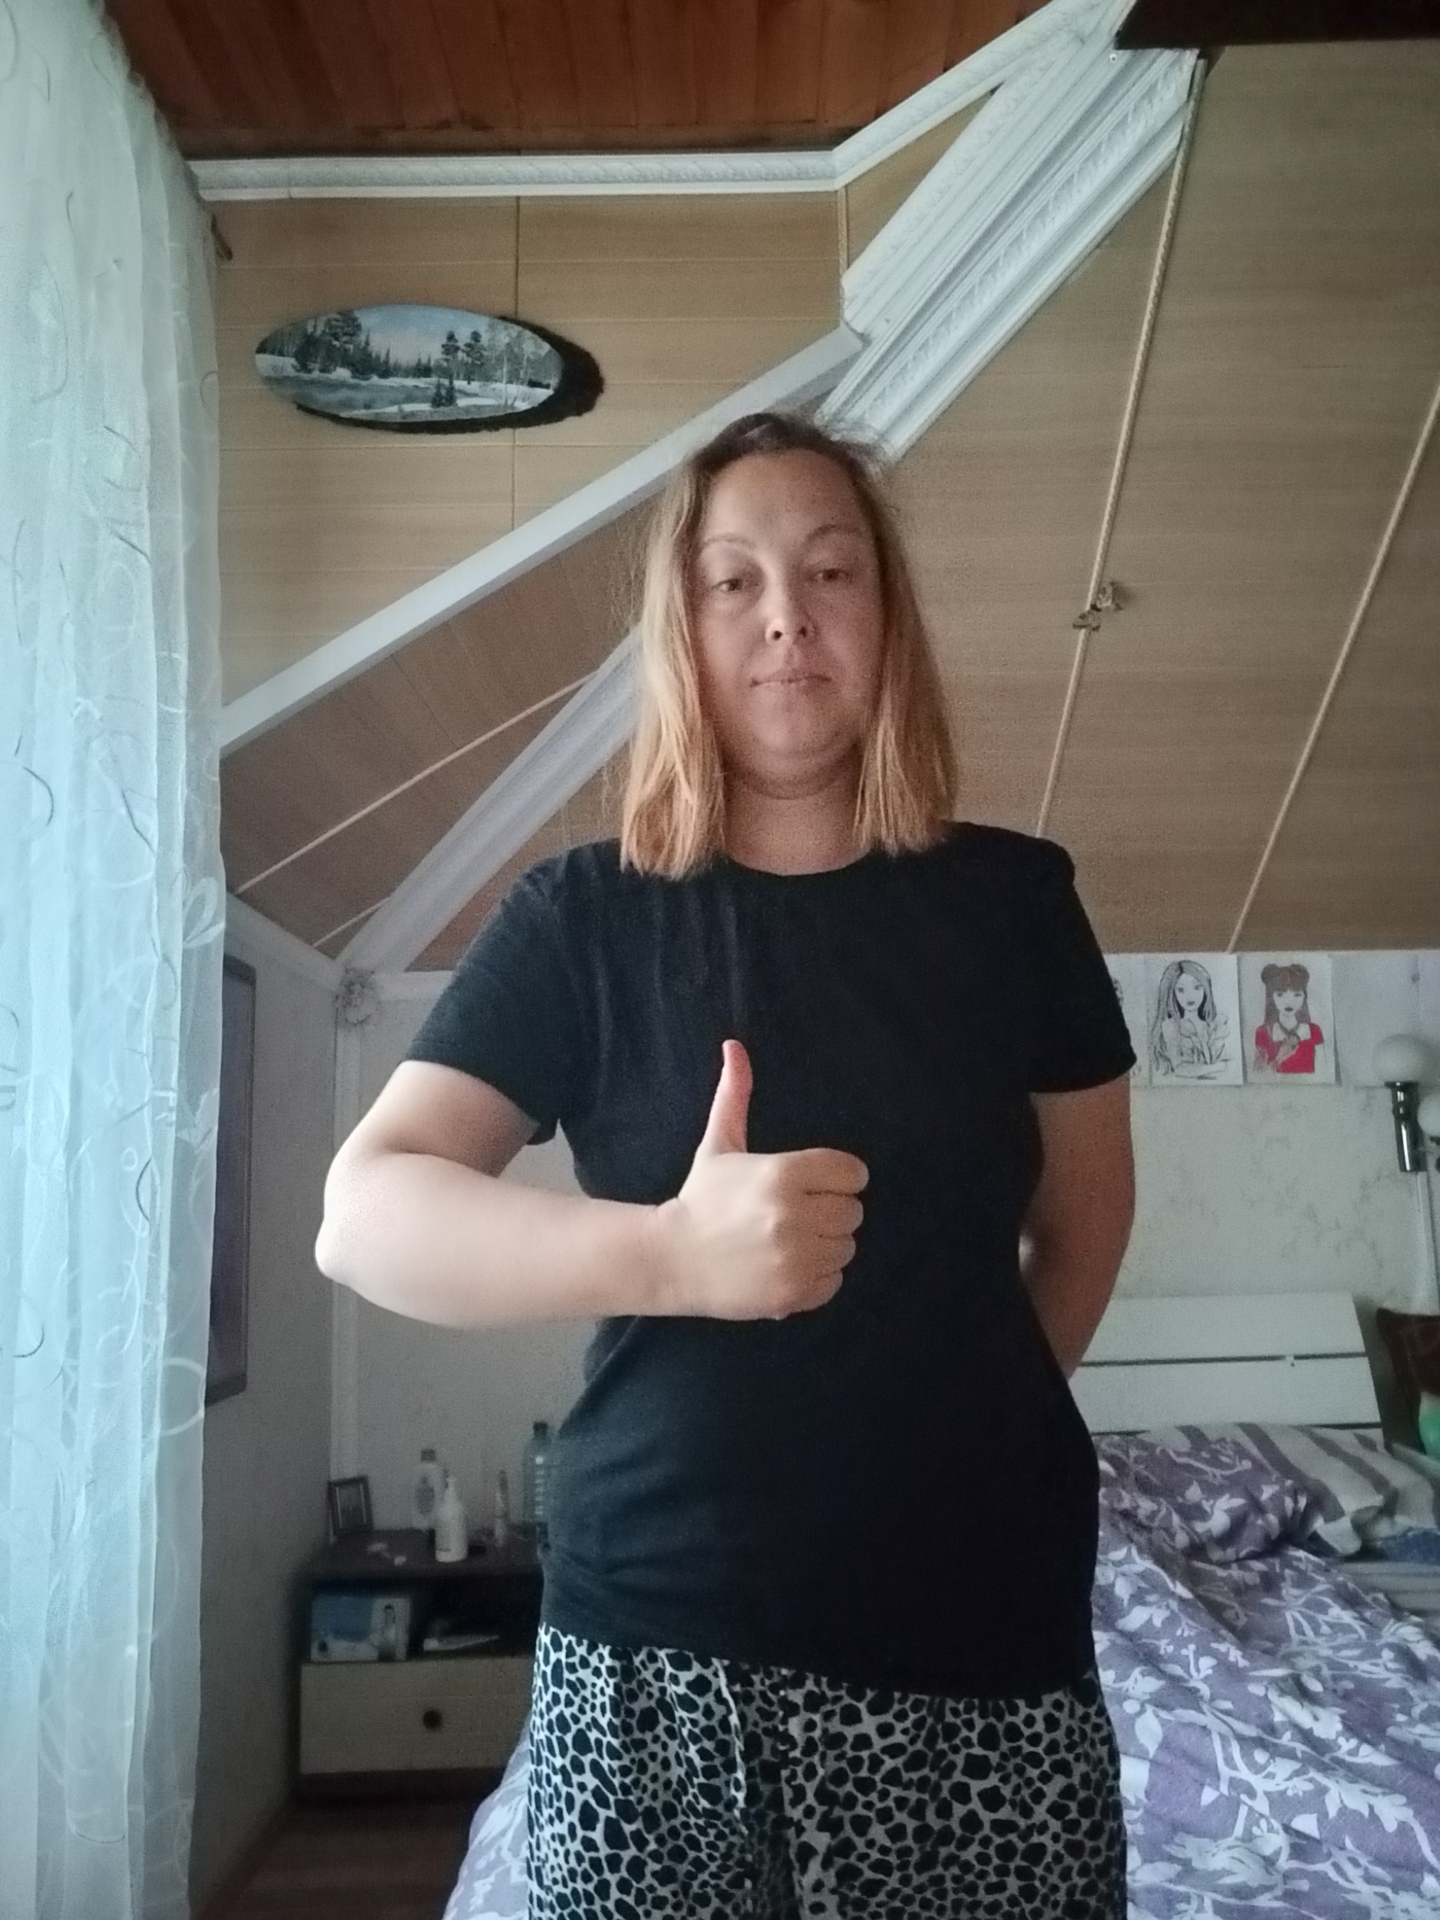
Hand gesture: like